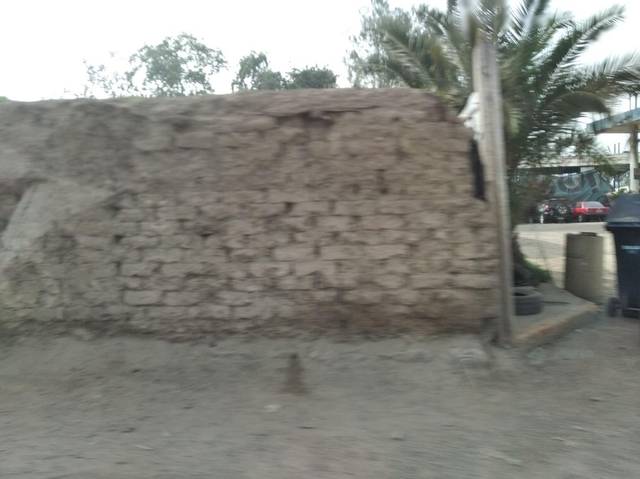
Region: Chile
Coordinates: -33.276, -70.889